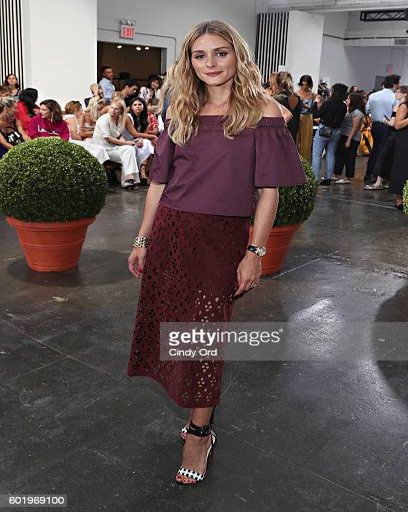
actor attends the fashion show during fashion week